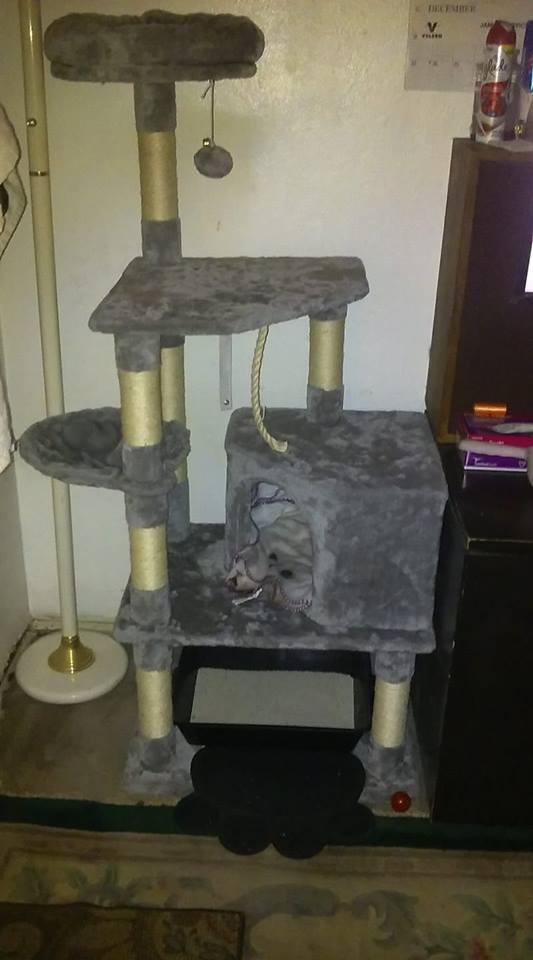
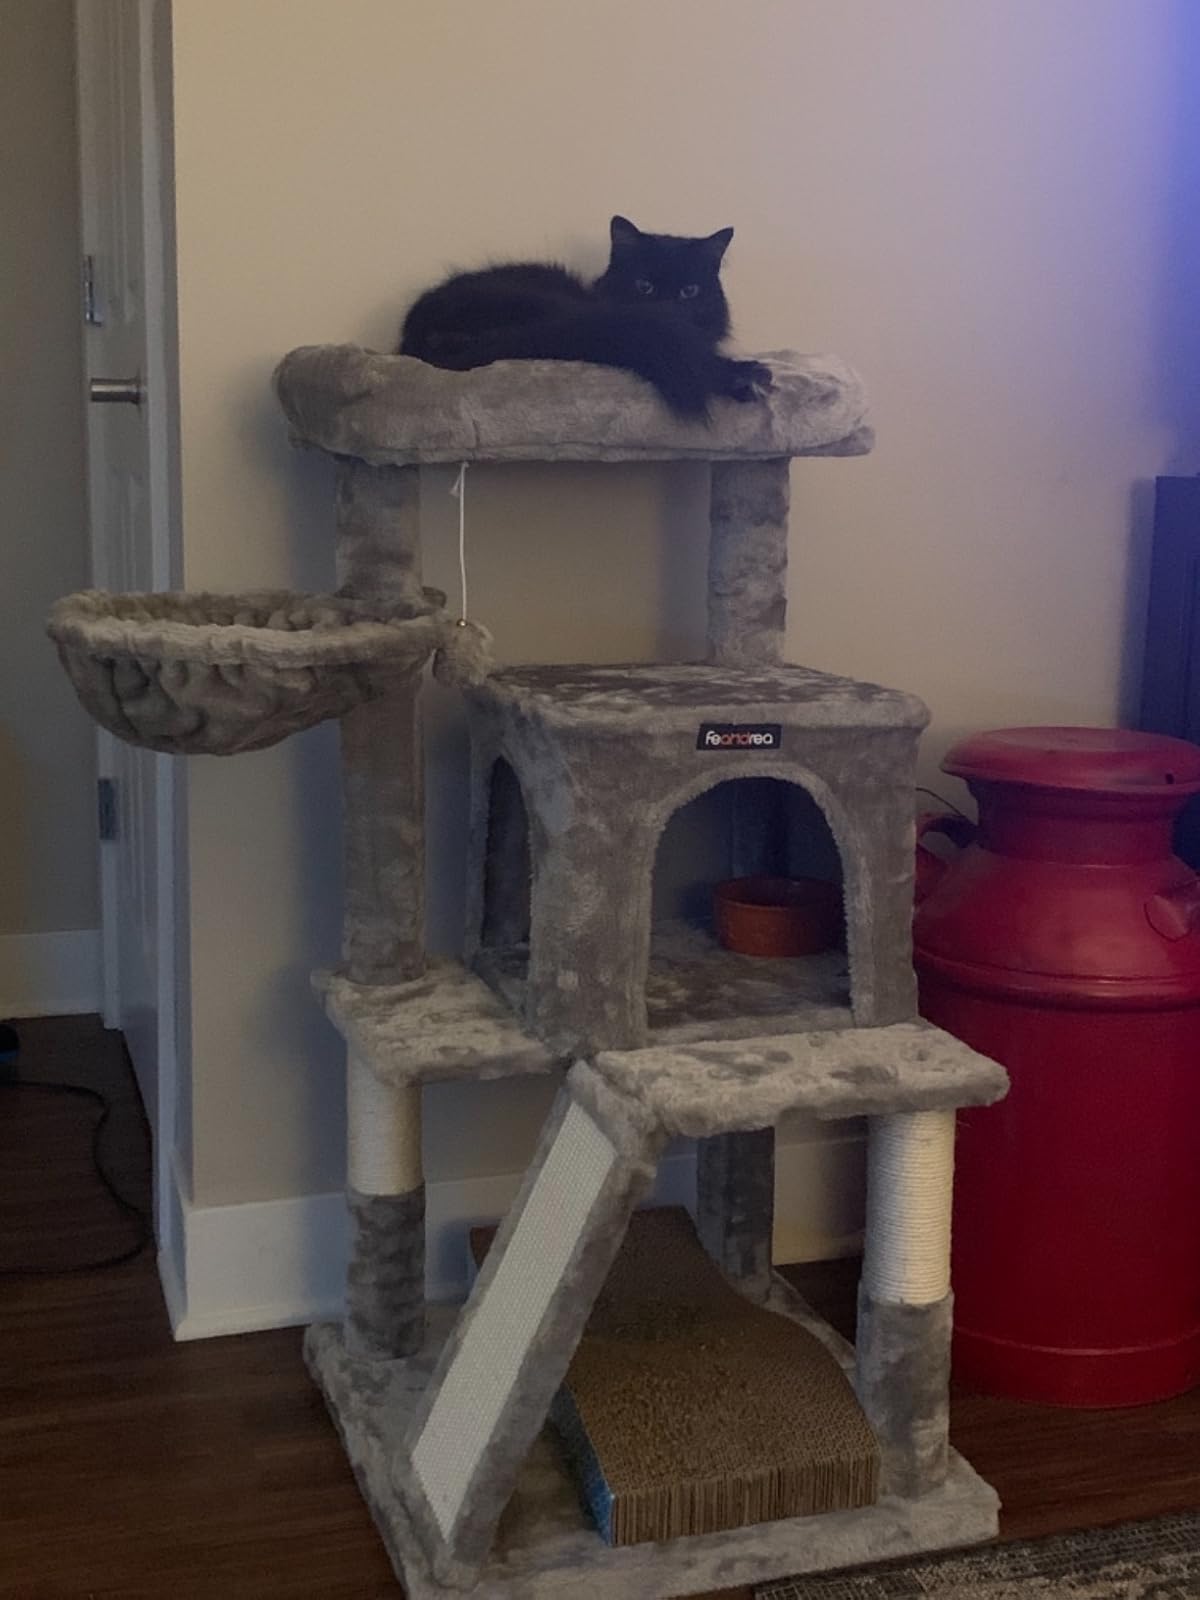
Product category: items_cat tree
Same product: no